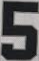
Number: 5